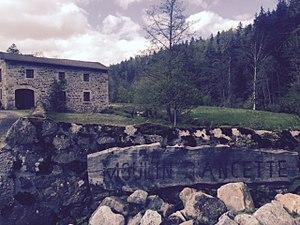
Moulin d'Ancette
Le moulin d'Ancette est un moulin hydraulique à grains du XIVᵉ siècle, refait en 1868, et situé dans un hameau, à 200 mètres en contrebas du bourg de Saint-Julien-d'Ance, à 733 mètres d'altitude.